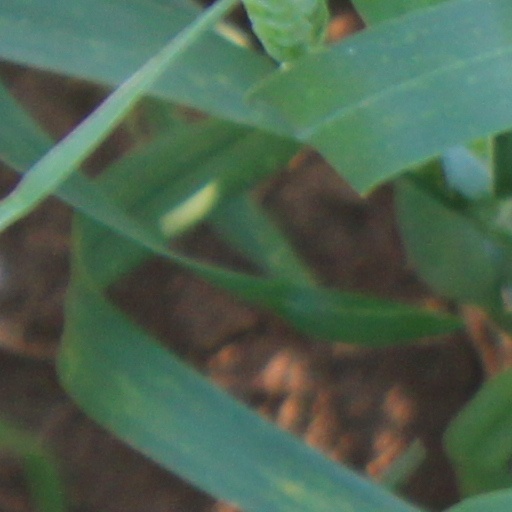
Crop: wheat